Richard Bushman

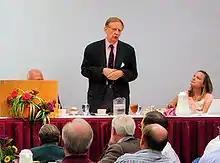
Bushman addressing the John Whitmer Historical Association in 2011

Bushman's scholarship includes studies of early American social, cultural, and political history; American religious history, and early Latter-day Saint history. In 1968, Bushman's "From Puritan to Yankee: Character and Social Order in Connecticut, 1690–1765" won the Bancroft Prize, an award given by the trustees of Columbia University for the year's best book on American history. Bushman has also received the Phi Alpha Theta prize, and Evans Biography Awards, administered by the Mountain West Center for Regional Studies at Utah State University. He published "Joseph Smith and the Beginnings of Mormonism", which was awarded best biography from the Mormon History Association in 1985. Bushman has held Guggenheim, Huntington, National Humanities Center, and National Endowment for the Humanities fellowships; and served as president of the Mormon History Association (1985–1986). Bushman was honored at the January 2011 annual meeting of the American Historical Association where a breakout session entitled "A Retrospective on the Scholarship of Richard Bushman" was heavily attended.